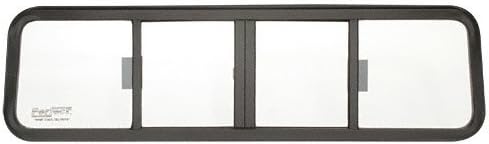
CRL Duo-Vent Four Panel Big Rig Slider with Clear Glass for 1967-1987 Autoca...
Category: Automotive
C.R. LAURENCE BRW1842 CRL Duo-Vent Four Panel Big Rig Slider with Clear Glass for 1967-1987 Autocar/White Diamond Conventional Cabs. The CRL Duo-Vent Big Rig Sliders are the finest four-panel sliders on the market. It"s our attention to the details that makes the Duo-Vent so special. The state-of-the-art, thin profile, powder-coated aluminum frames have narrow stiles for maximum rear view, and tight-sealing weatherstrips to protect the interior. Tempered safety glass, and metal locking latches for cab security are all features that make CRL Duo-Vent Big Rig Sliders stand out from any others..
Features: "Original" Four-Panel Design Gives the Widest Possible Opening | Fully Contoured Powder-Coated Aluminum Frame with Narrow Stiles and Tight-Sealing Weatherstrip | Metal Latches for Security | NAGS Number DY90001CK1